HMT Rohna

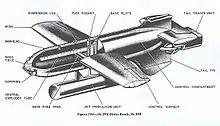
Henschel Hs 293 radio-guided glide bomb

The He 177As carried Henschel Hs 293 radio-guided, rocket-boosted glide bombs, almost 30 of which they launched at the convoy. The convoy's combined anti-aircraft fire seems to have impeded most of the attackers' attempts to guide their glide bombs onto their targets. "Rohna"s DEMS gunners contributed with her machine guns, Oerlikon autocannons, and about 20 rounds from her 12-pounder gun. The convoy shot down at least two aircraft and damaged several others.